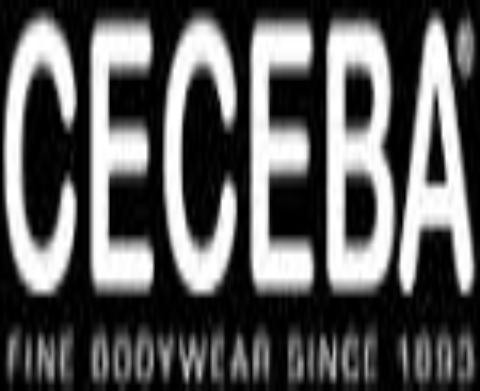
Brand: Ceceba
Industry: Clothes